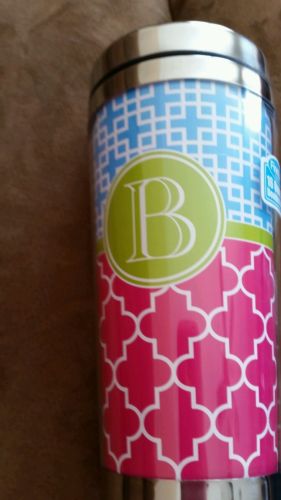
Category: mug